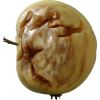
Label: Apple hit 1